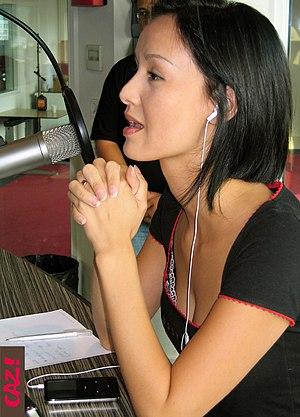
Jennifer de Jong, née le 17 avril 1976 à Amsterdam, est une actrice, présentatrice, mannequin et gérante de restaurant néerlandaise.